JTG

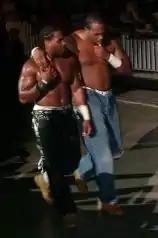
Cryme Tyme – JTG (left) and Shad Gaspard at a house show

Paul began his career in 2006, working in the World Wrestling Entertainment (WWE) developmental territory Ohio Valley Wrestling (OVW) under the ring name The Neighborhoodie. While there, he was placed into a tag team with Shad Gaspard. They held the OVW Southern Tag Team Championship on two occasions.